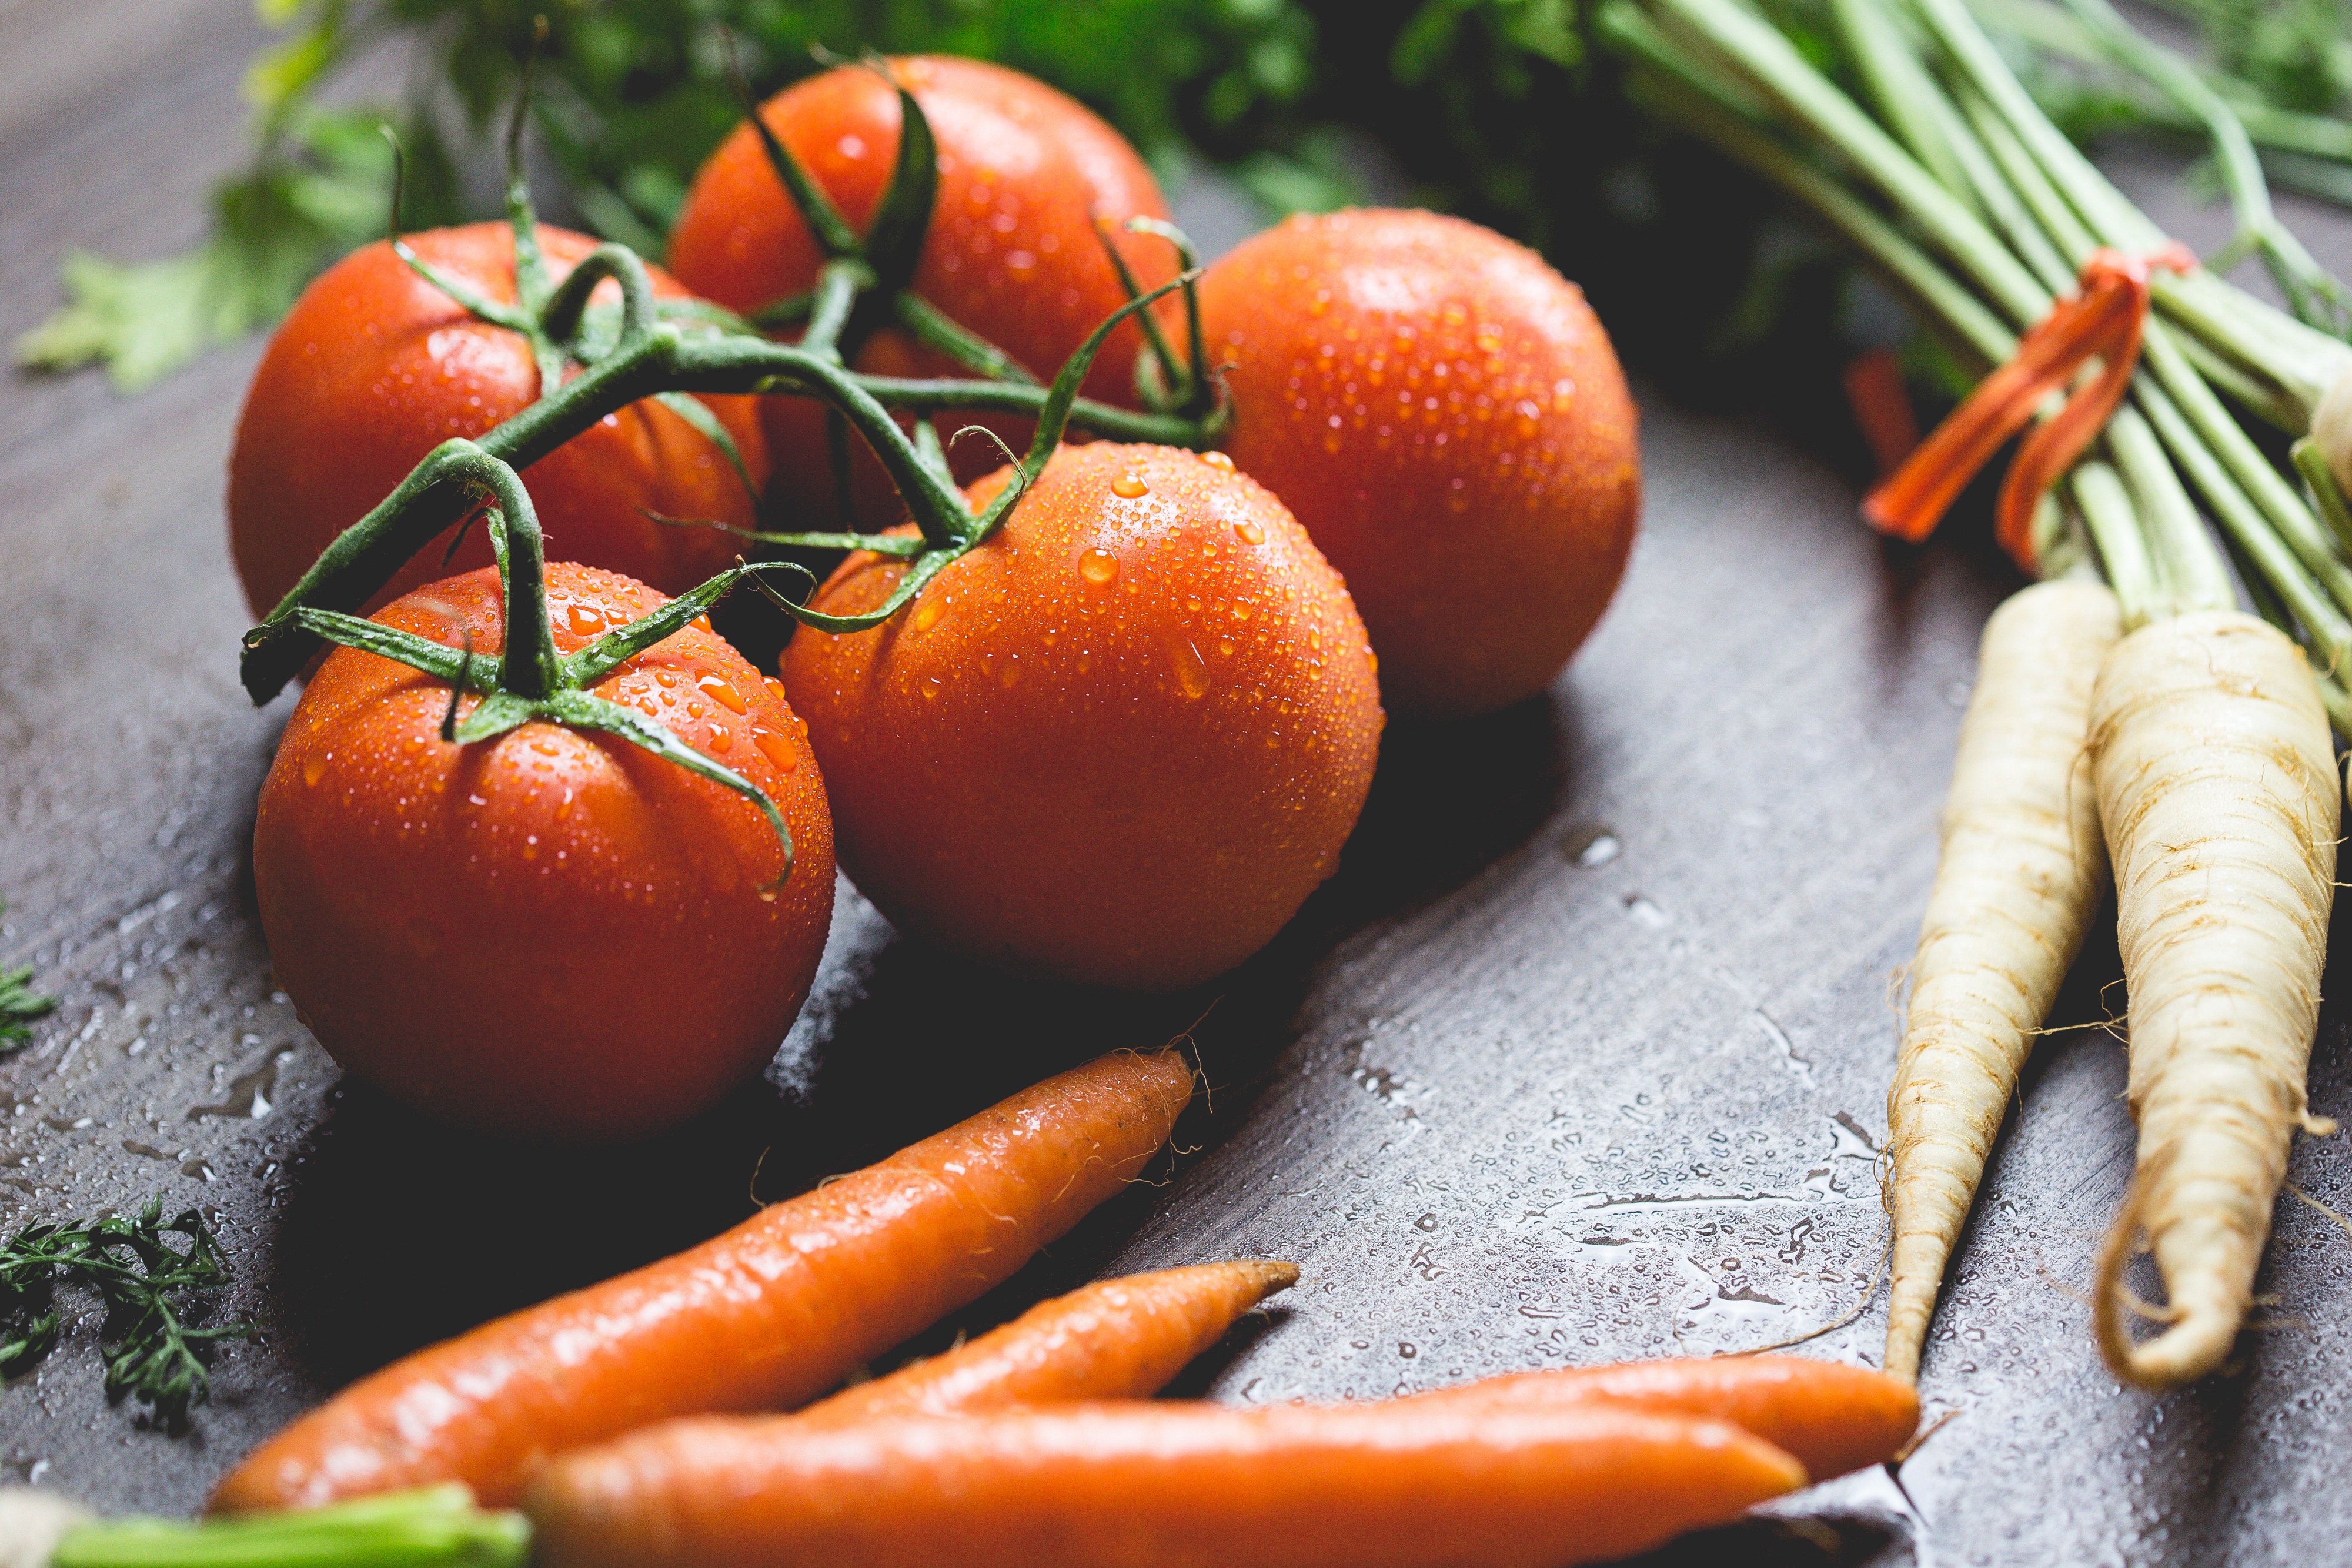
blur, plant, fruit, dish, food, produce, vegetable, agriculture, healthy, health, carrot, tomato, close up, radish, focus, droplets, nutrition, vegetables, wooden, tomatoes, drops, ingredients, carrots, flowering plant, water drops, land plant, potato and tomato genus